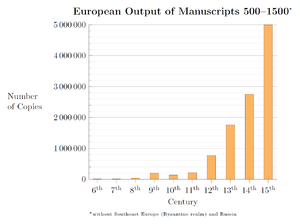
On appelle littérature médiévale l'ensemble des œuvres littéraires produites en Occident au cours du Moyen Âge.
Un manuscrit est, littéralement, un texte « écrit à la main », sur un support souple, que ce soit par son auteur ou par un copiste, avant l'invention de l'imprimerie. Le terme s'applique à différents supports mais ne s'emploie pas pour des supports rigides, comme les tablettes de cire ou les inscriptions épigraphiques ou rupestres. Avant la mise au point et la diffusion de l'imprimerie, à partir du milieu du XVᵉ siècle, tous les livres étaient des manuscrits. Au-delà de cette période, le manuscrit peut être utilisé pour des textes de diffusion restreinte ou pour des documents préparatoires.